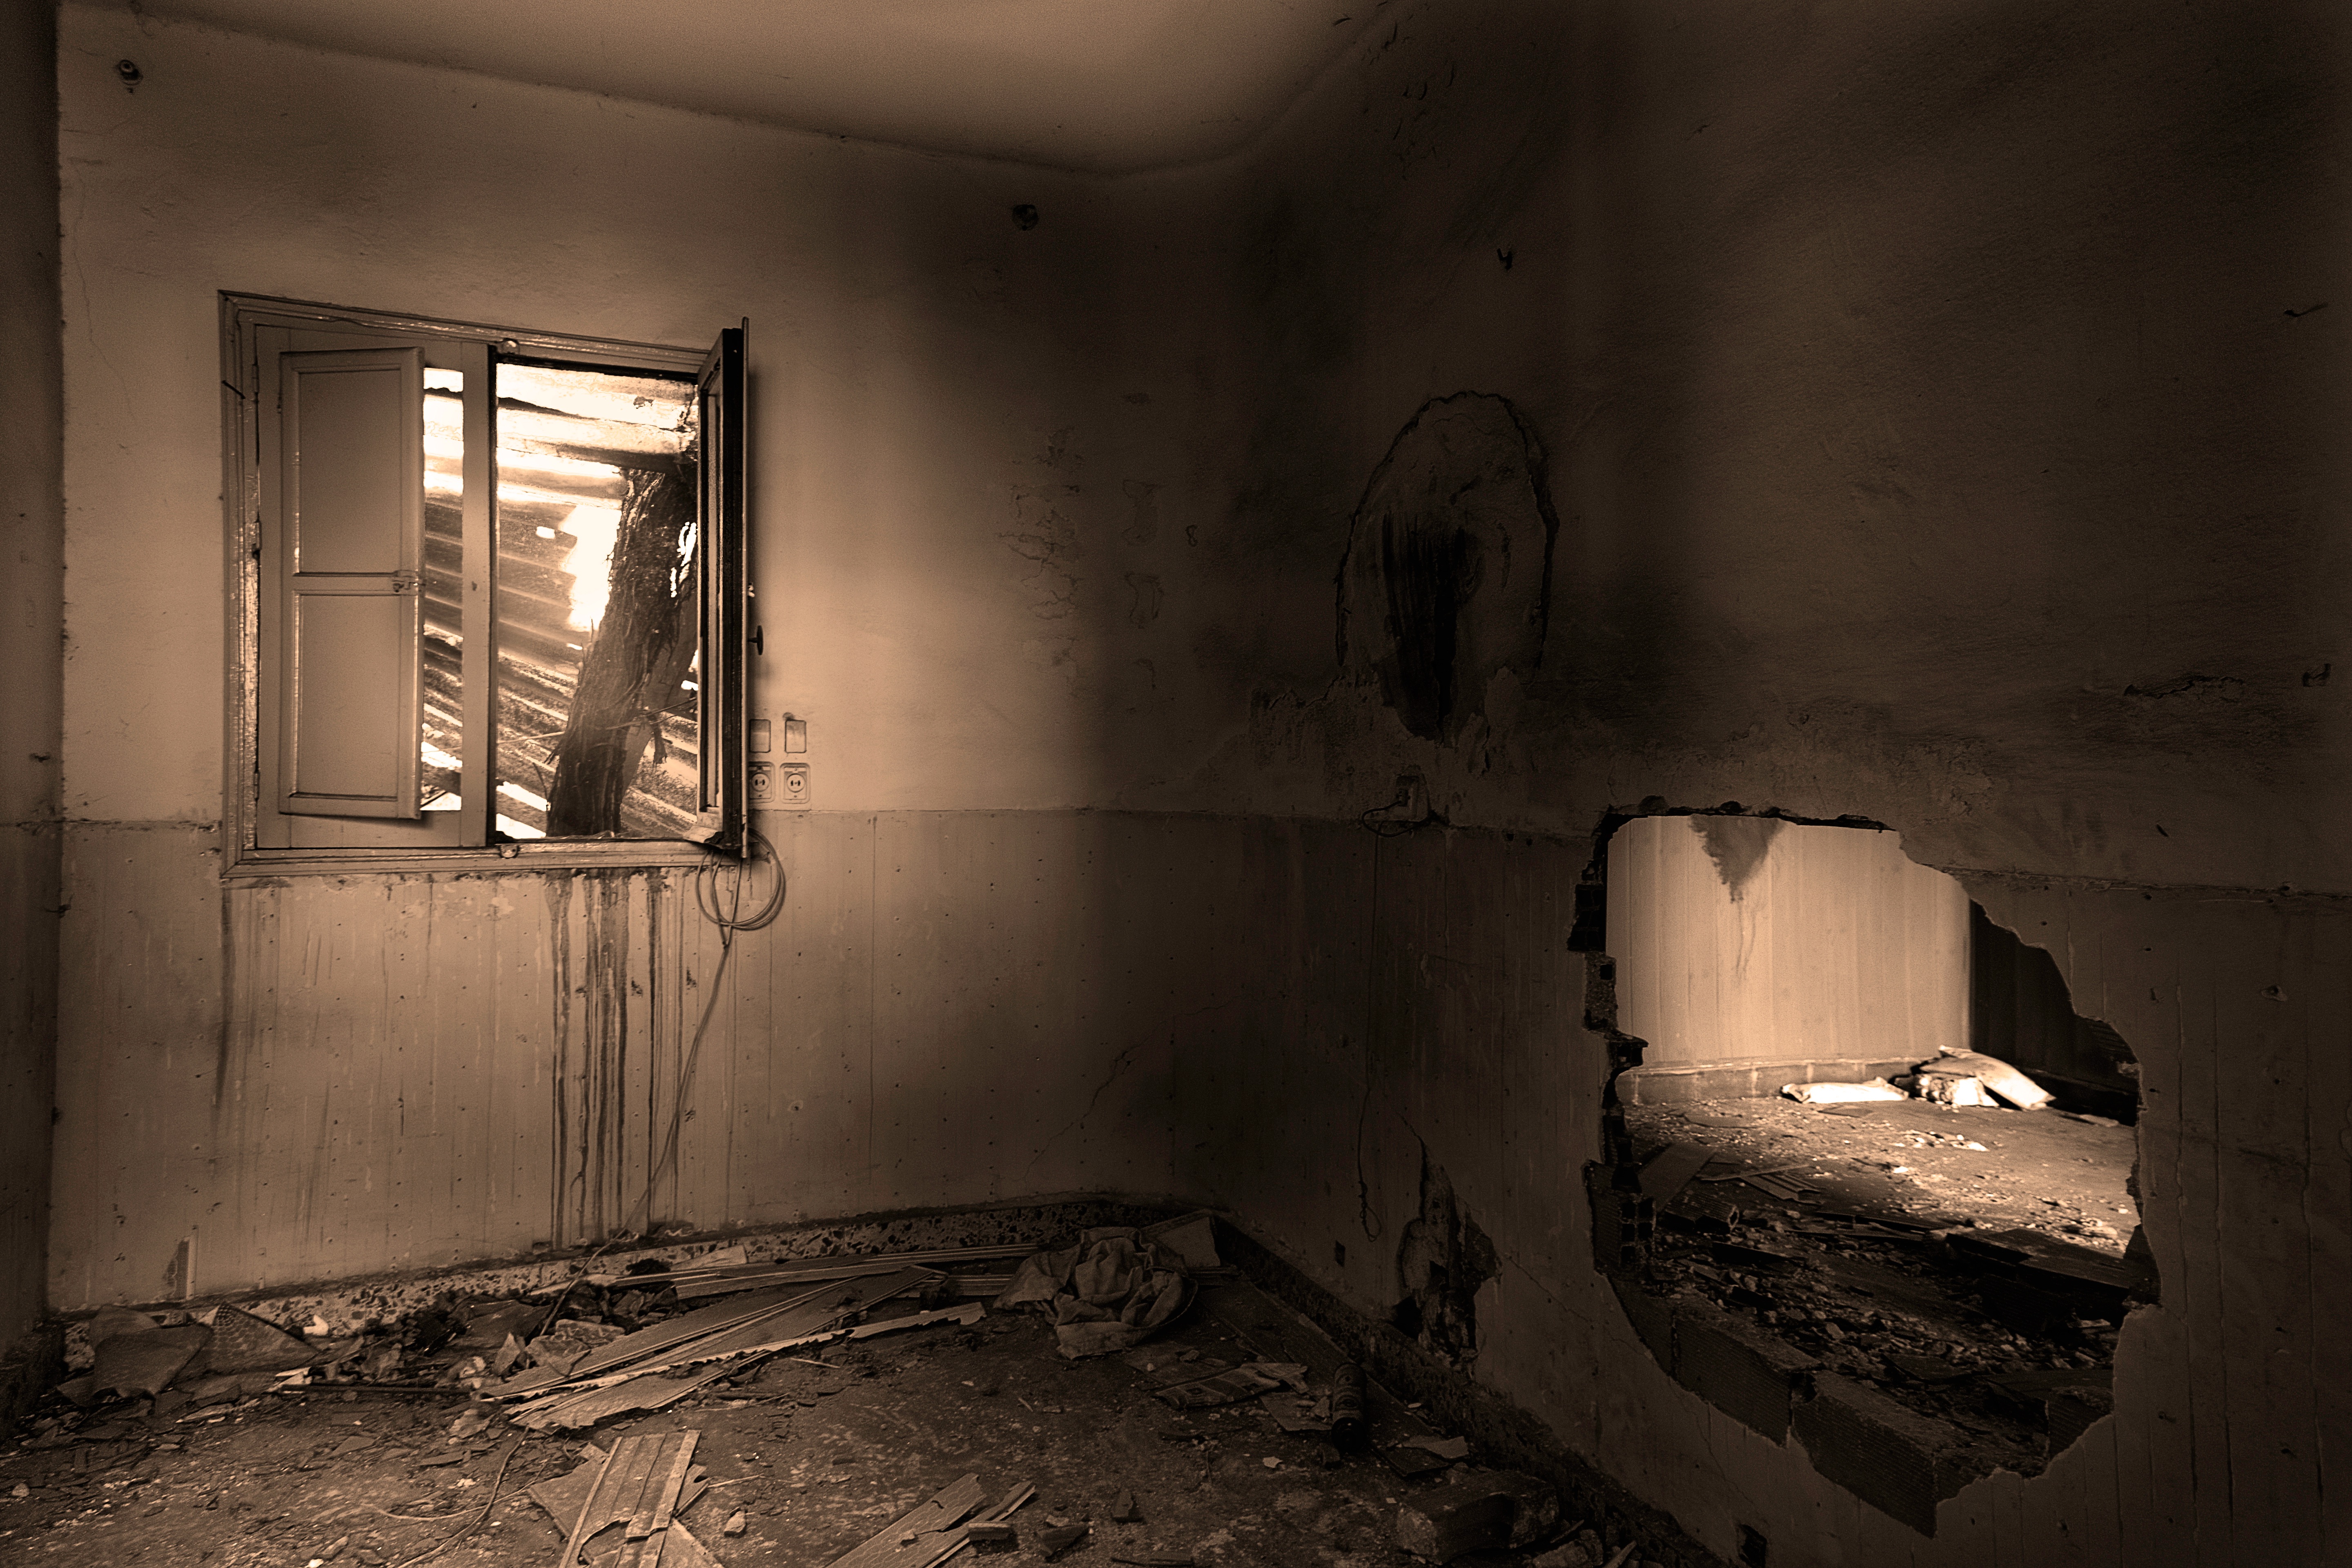
light, house, wall, darkness, lighting, ancient history